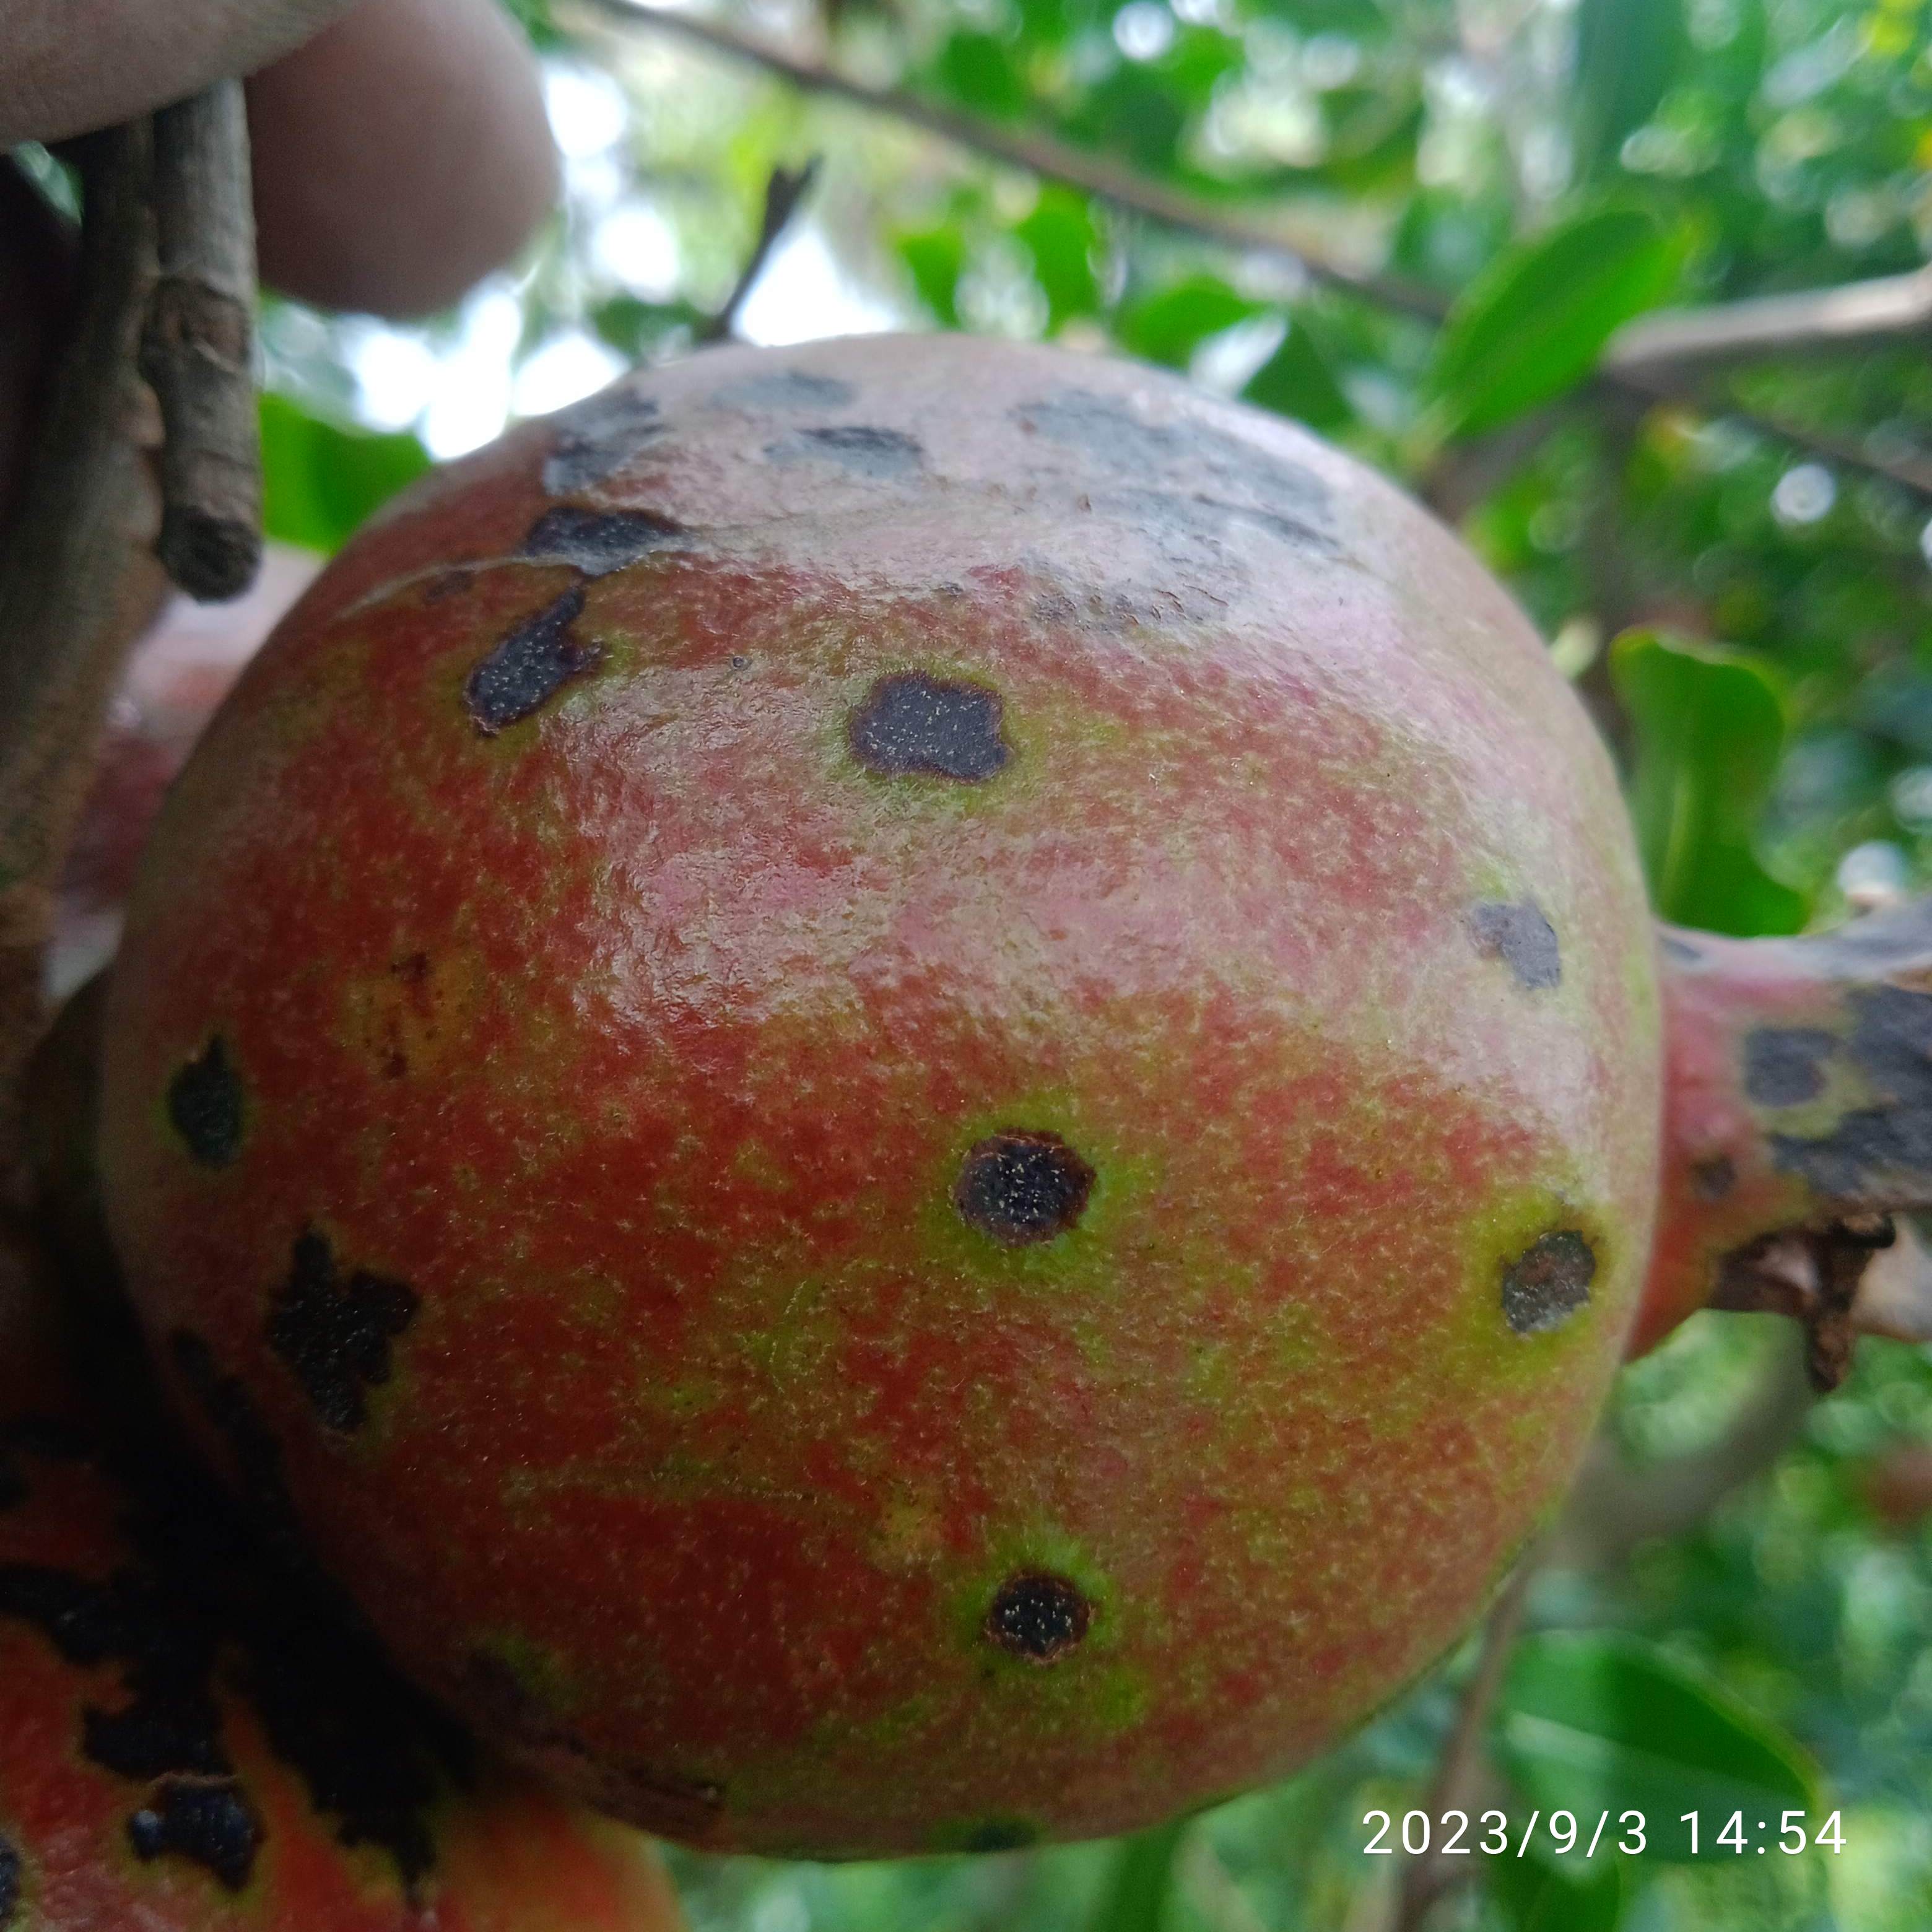
Label: Anthracnose